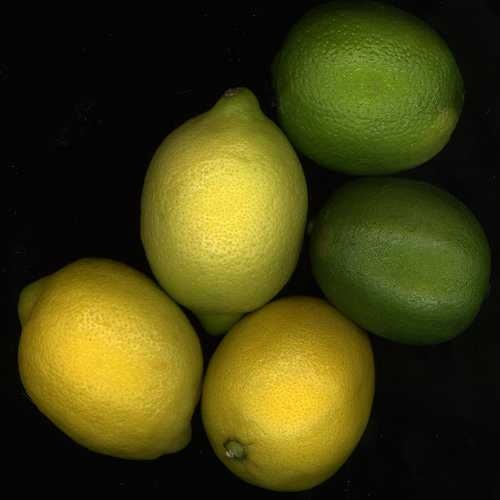
Label: Lemon